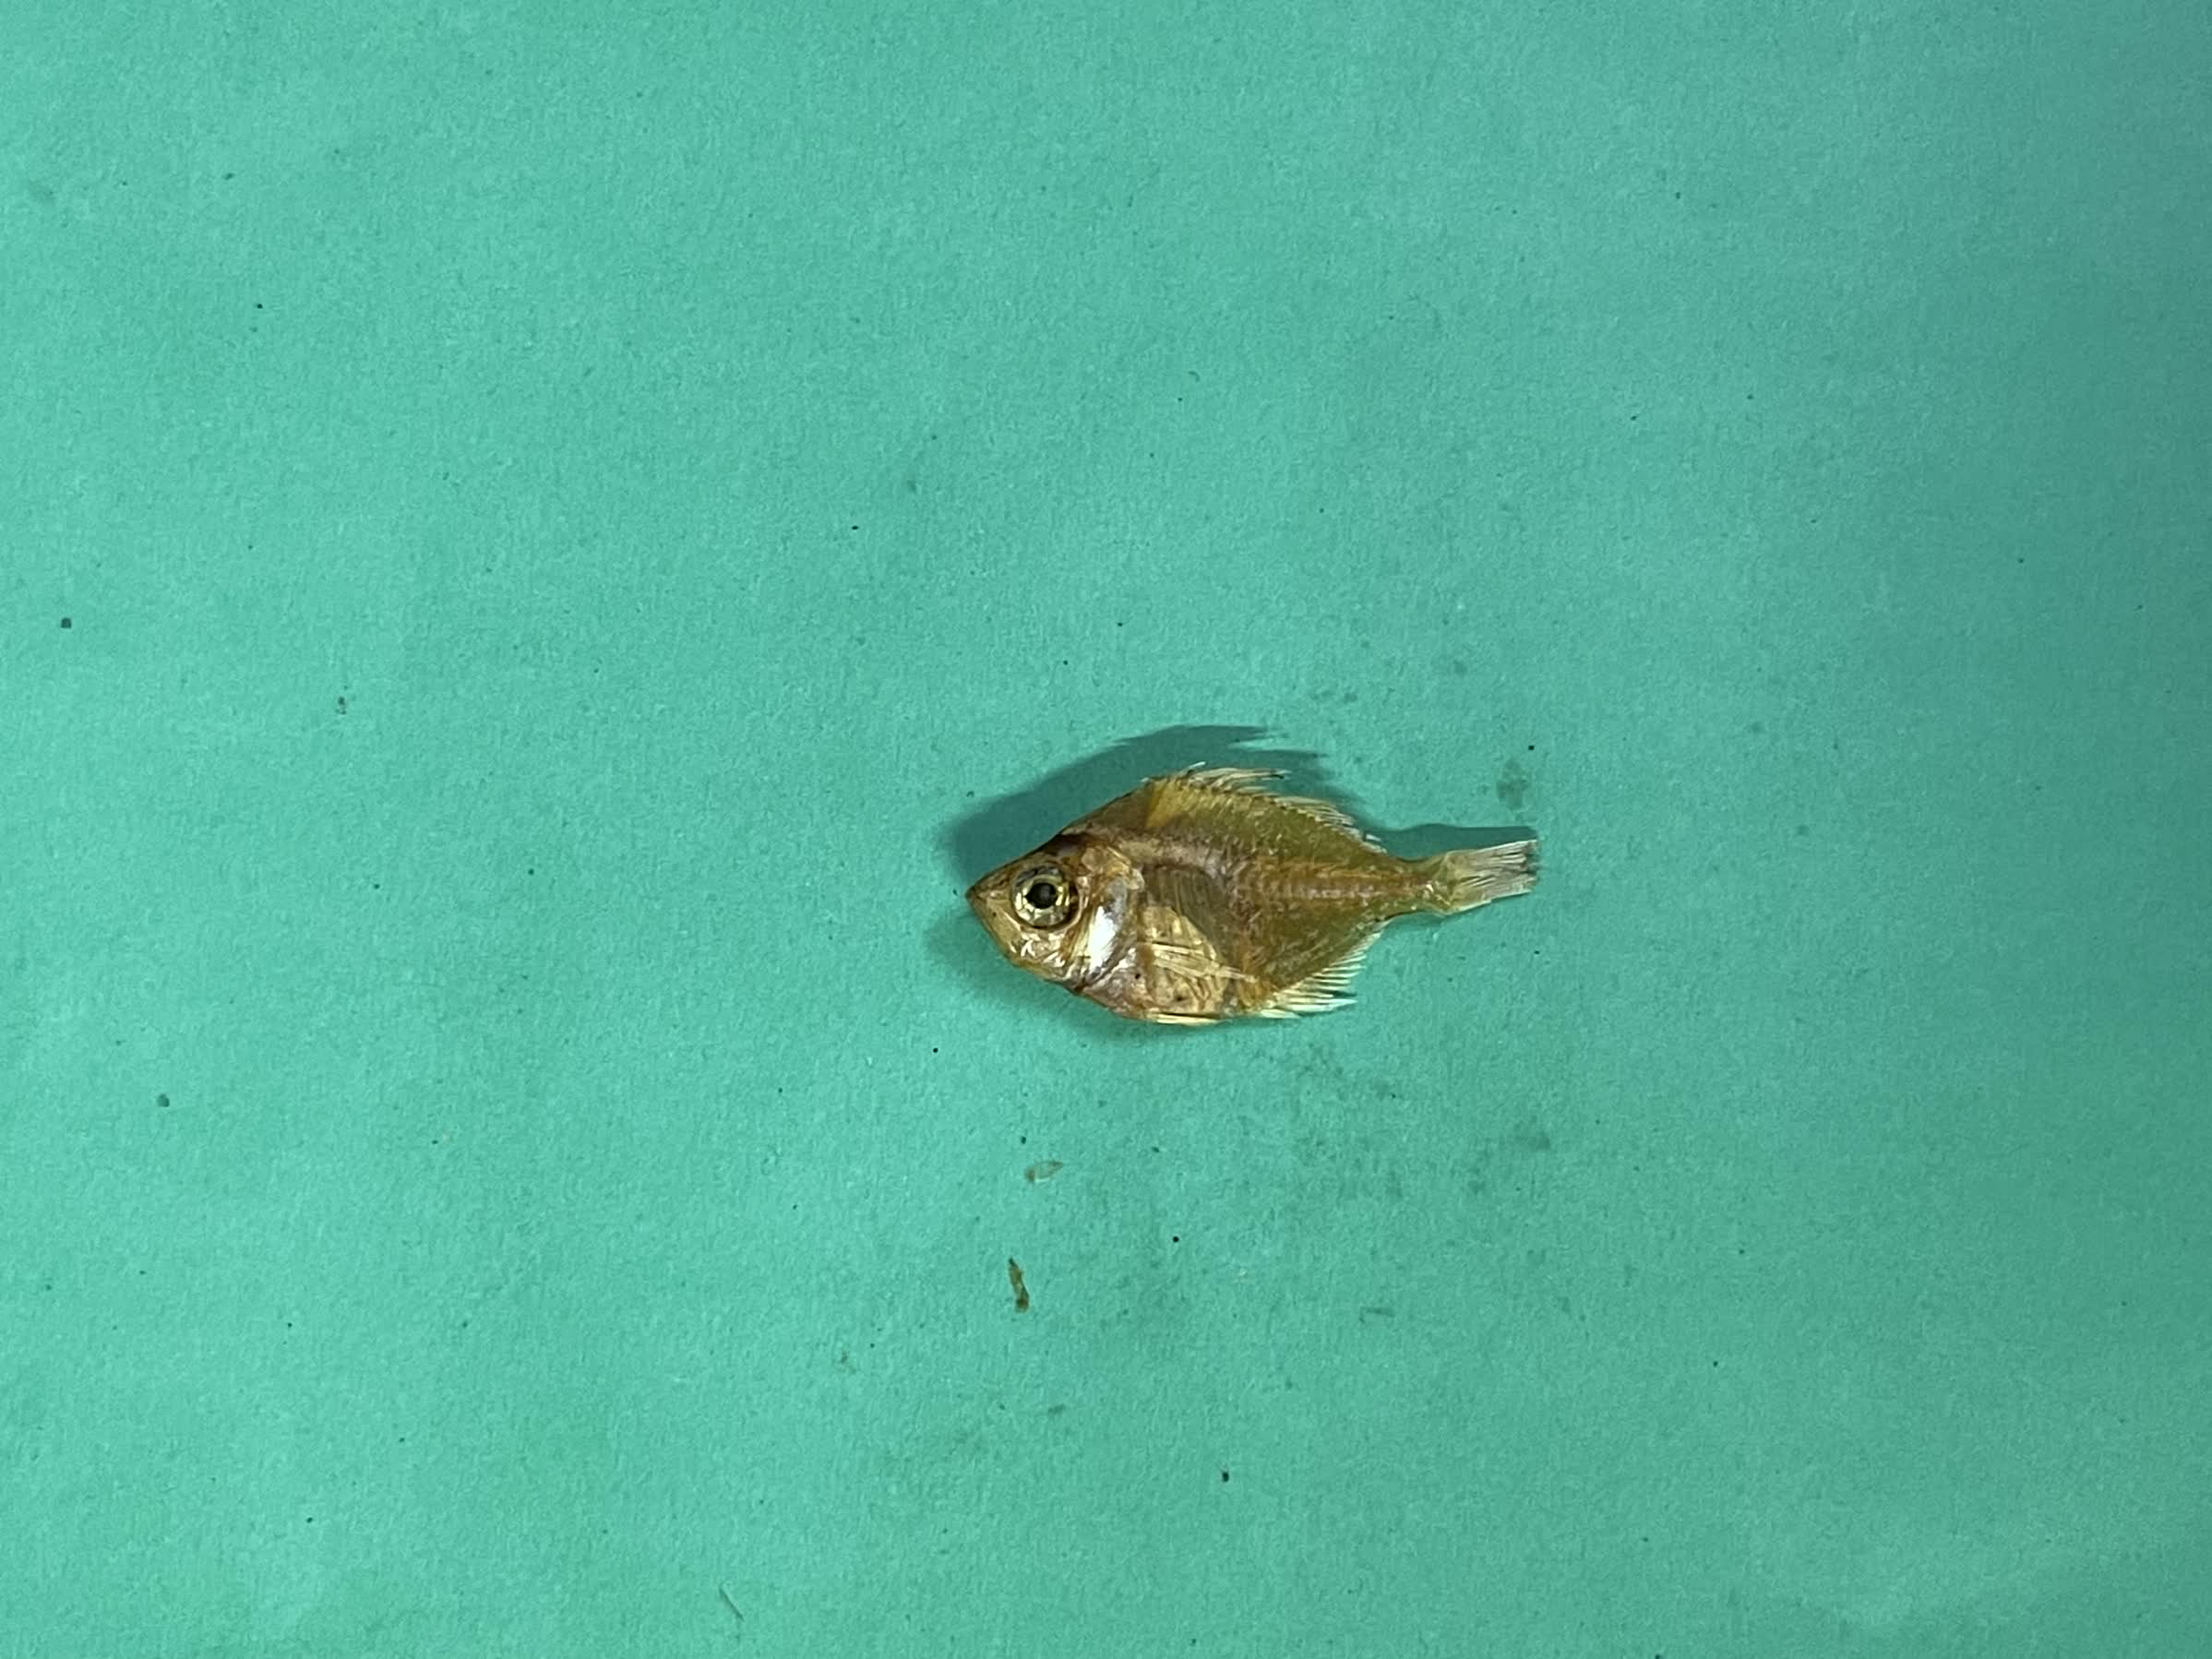
Species: Chanda